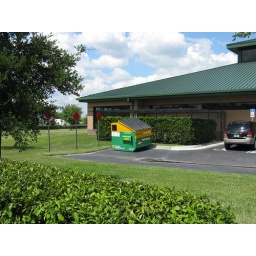
Look for a yellow and green recycling dumpster by the east side of the building.